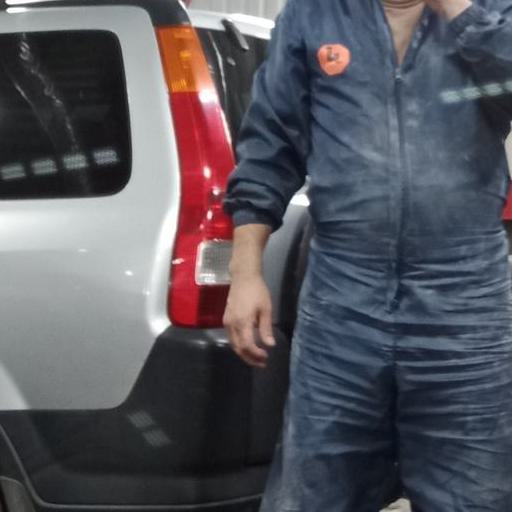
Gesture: no_gesture